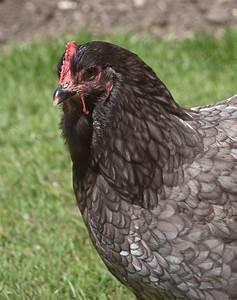
chicken